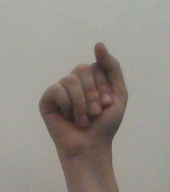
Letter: saad